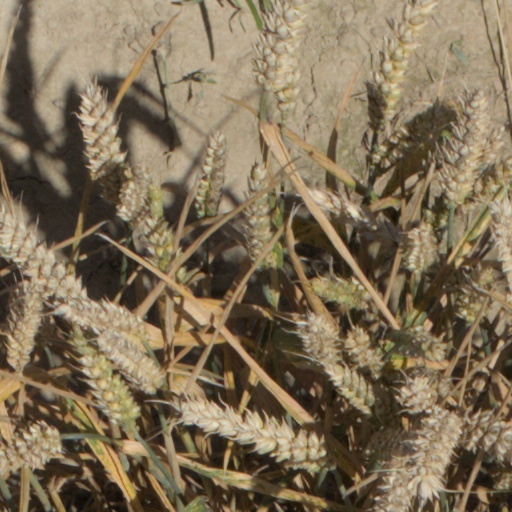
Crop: wheat